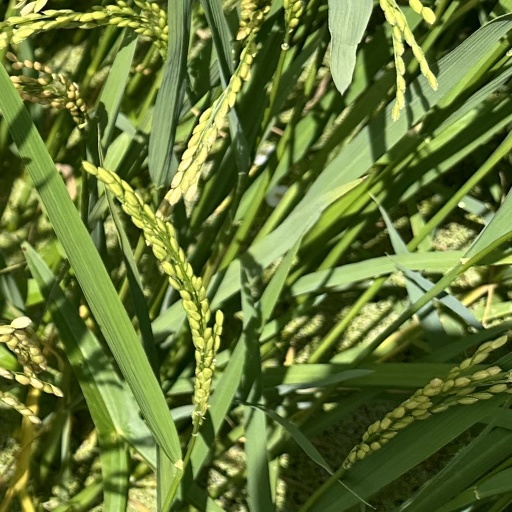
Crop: rice